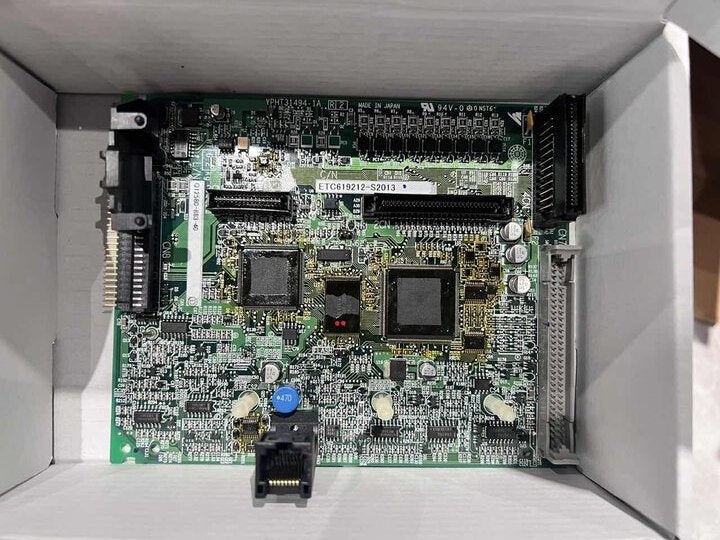
YASKAWA YPHT31494-1A inverter motherboard
Brand: YASKAWA
Refurbished Warranty : 12 months Module Number : YPHT31494-1A Since the product market price fluctuates greatly, if you are interested, please feel free to contact sales via email and we will give you the best price. Contact E-mail : jason520886@gmail.com Product Packing · Original package or international import package. Shipping and delivery · Items will be shipped within 2 business days from payment confirmation via UPS DHL FEDEX TNT or EMS etc · We always can prompt delivery and look forward to your business Payment Terms · Buyer Pays the shipping Charge and handling worldwide. · We accept TT, West union. Our main business : AB, ABB, B&R, Bosch Rexroth, Honeywell, Emerson, lenze, Schneider, Siemens, AMAT, Panasonic, Mitsubishi, NSK, Yaskawa, Omron, Hitachi, Koyo, Delta, Keyence, Pilz, Yokogawa, Toshiba and so on Our Advantages : Stock status: In stock Payment method: Paypal, T/T Courier partners: DHL, Fedex, UPS and EMS, 4PX Company Profile ： Pulingma Automation Technology Co., Ltd. is a service company specializing in the sales and maintenance of automation products. We have a long-term stock of rare or discontinued international renowned automation accessories. At the same time, we provide the fastest and most efficient maintenance services for all kinds of customers. In order to adapt to the high development of the Internet, we open stores both online and offline, so that we can help customers save time in finding accessories and maintaining machines. Our company's philosophy is: the fastest parts supply, the most competitive price, the most convenient technical consultation, we believe that we can provide you with the most efficient and economical service! Welcome people from all walks of life to cooperate with us
Category: Electronics > Circuit Boards & Components > Printed Circuit Boards > Computer Circuit Boards > Computer Inverter Boards